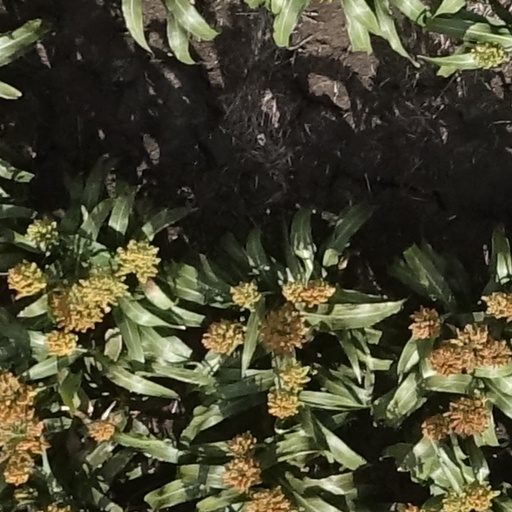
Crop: sorghum